Photoplay music

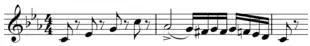
Lampe (1914)

Early films (c. 1890–1910) merely relied on classical and popular repertory, mixed usually with improvisation by whatever accompanist was playing (usually a pianist).